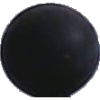
Label: blue_grape